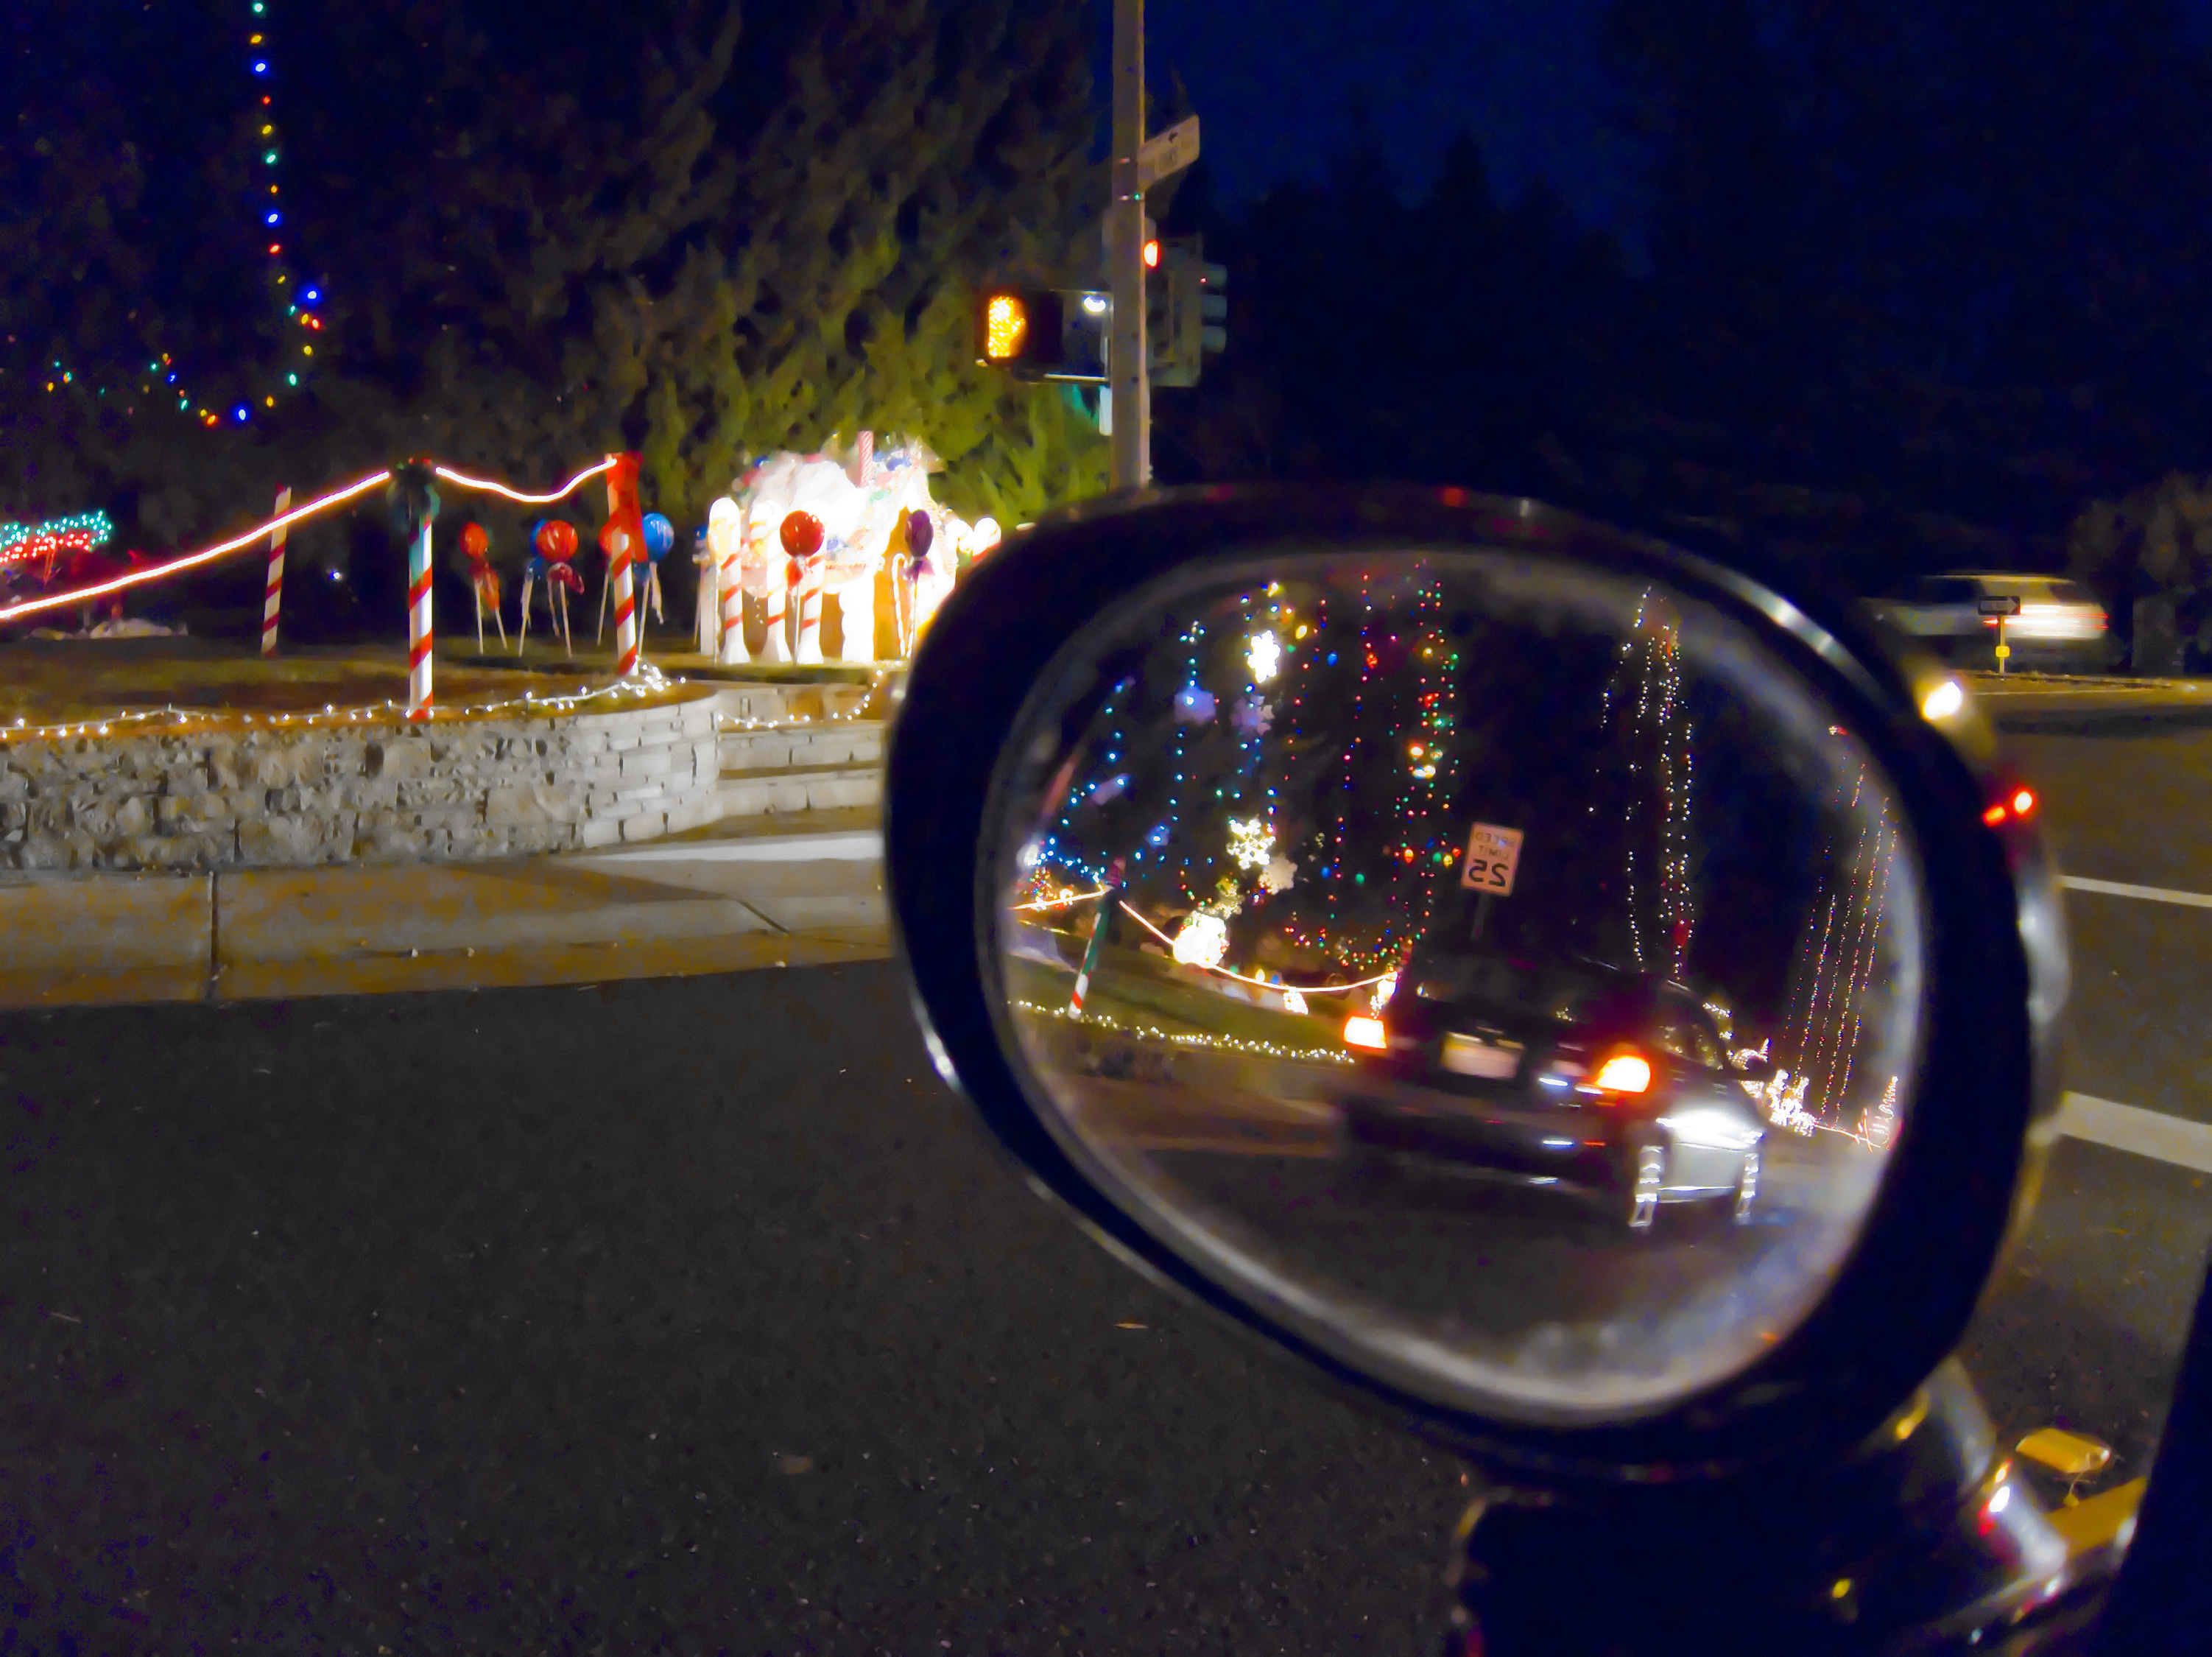
light, night, evening, reflection, color, darkness, lighting, shape, sacramento, theroad